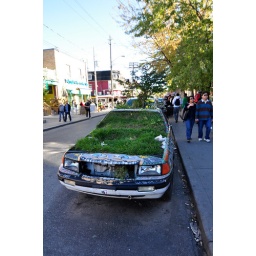
Abandoned car turned garden- a testament to the culture of the market and the people that live in and frequent the area.